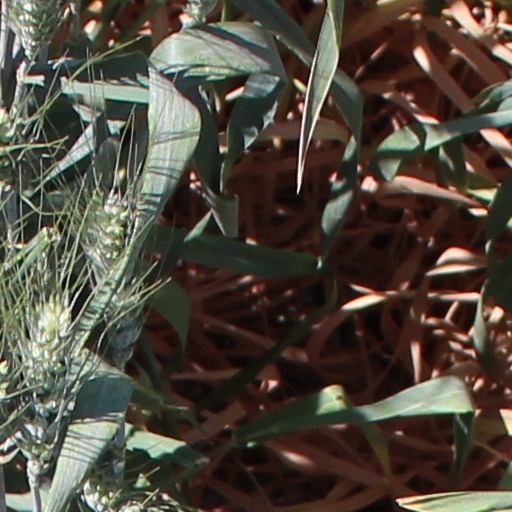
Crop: wheat